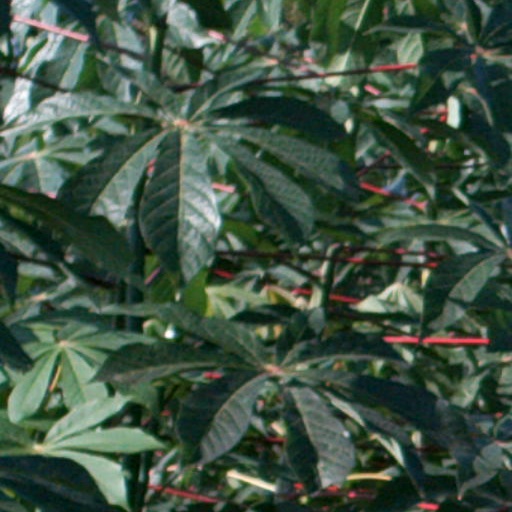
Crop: cassava